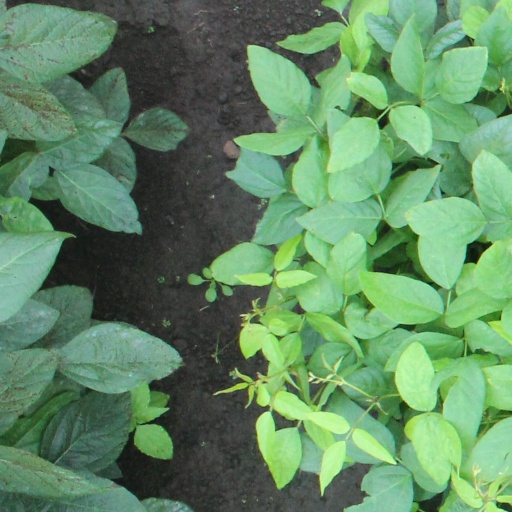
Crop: soybean